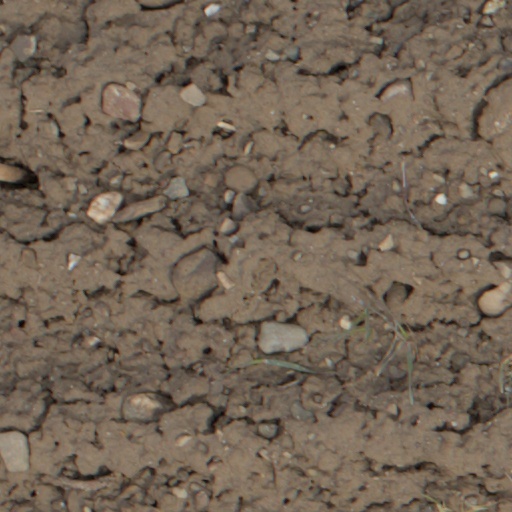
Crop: wheat